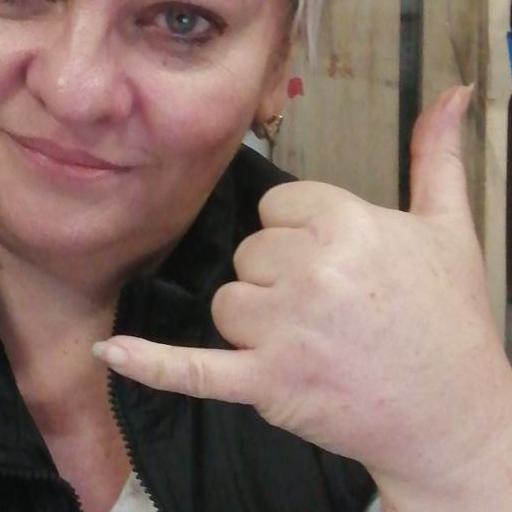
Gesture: call